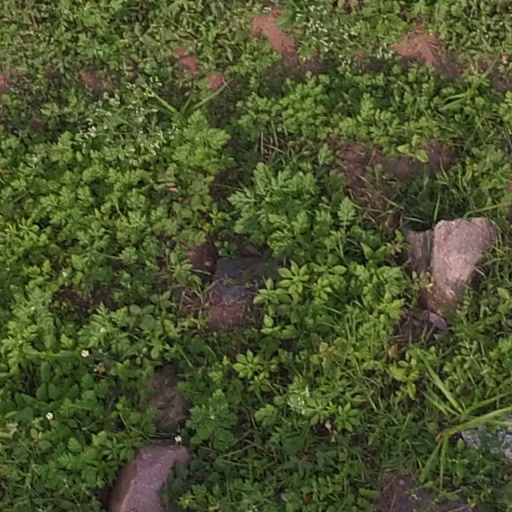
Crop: maize; corn